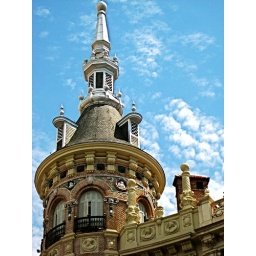
beautiful old building against a jet blue sky. Madrid, Spain